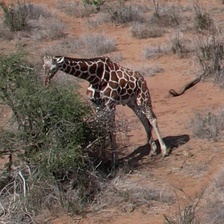
Pose orientation: left